Seacoast defense in the United States

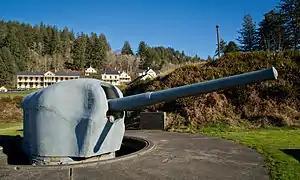
6-inch gun M1905 on shielded barbette carriage at Fort Columbia State Park, Washington state, typical of World War II 6-inch batteries.

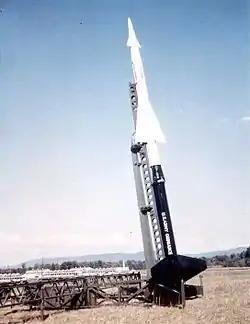
Nike-Ajax missile

The 16-inch guns were only the top end of the World War II program, which eventually replaced almost all previous coast defense weapons with newer (or remounted) weapons. Most of the 12-inch long-range batteries were casemated and served through the end of the war. Generally, each harbor defense command was to have two or three 16-inch or 12-inch long-range batteries, plus 6-inch guns on new mountings with protected magazines, and 90 mm Anti Motor Torpedo Boat (AMTB) guns, which were supplemented with 37 mm or 40 mm anti-aircraft guns. In addition to the proposed 38 new 16-inch (406 mm) batteries with a range of , eleven new 8-inch (203 mm) batteries with a range of and 87 new 6-inch (152 mm) batteries on high-angle shielded mountings with a range of were projected. All of these batteries had two guns each with heavily protected magazines and plotting rooms and casemated guns (except the 6-inch guns had shielded mountings). Additionally, about 32 8-inch MkVIM3A2 railway guns were deployed. In most cases replacing existing harbor defenses, with wartime changes noted, fortifications were planned for the harbor defenses of: